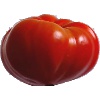
Label: Tomato 3